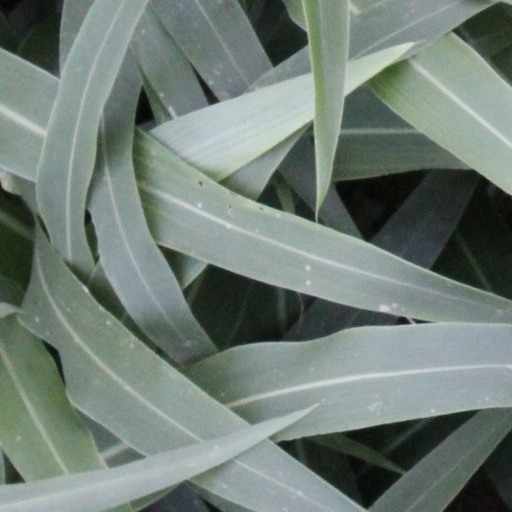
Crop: sorghum